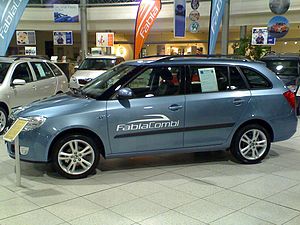
Škoda Fabia
Škoda Fabia II Combi 2008−2010
Škoda Fabia er en minibil produceret af Škoda Auto siden 1999. Det er afløseren for Škoda Felicia, som udgik i 2001. Fabiaen findes som hatchback, stationcar, sedan og varebil frem til 2007, hvor anden generation blev introduceret. Denne findes kun som hatchback, stationcar og varebil. Der er i øjeblikket ikke planlagt nogen sedanudgave af den nuværende Fabia. Fabia er baseret på samme platform som Volkswagen Polo og SEAT Ibiza.